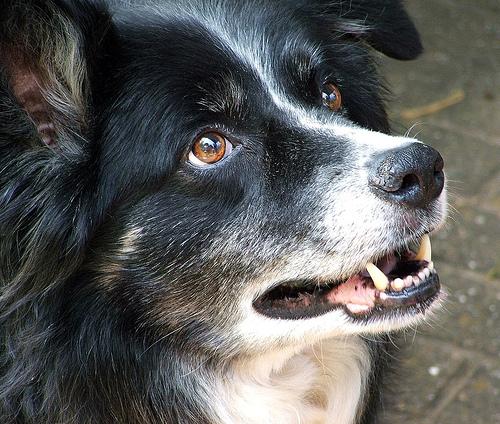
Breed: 2594-n000109-Border_collie